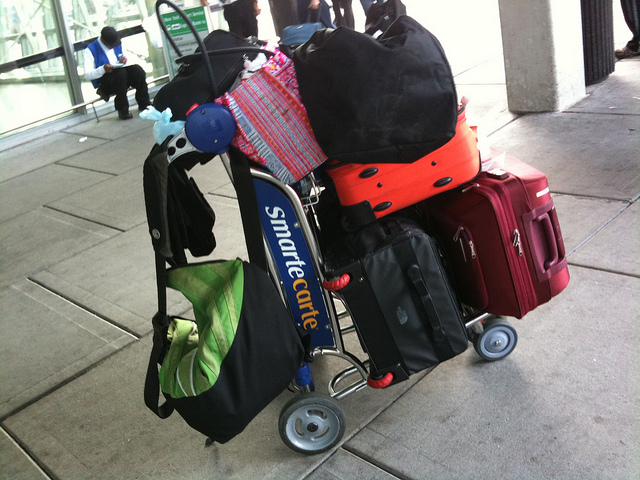
user: Given an image and a question. Answer the question in a short answer. Question: Why would someone have these bags? Short Answer:
assistant: travel